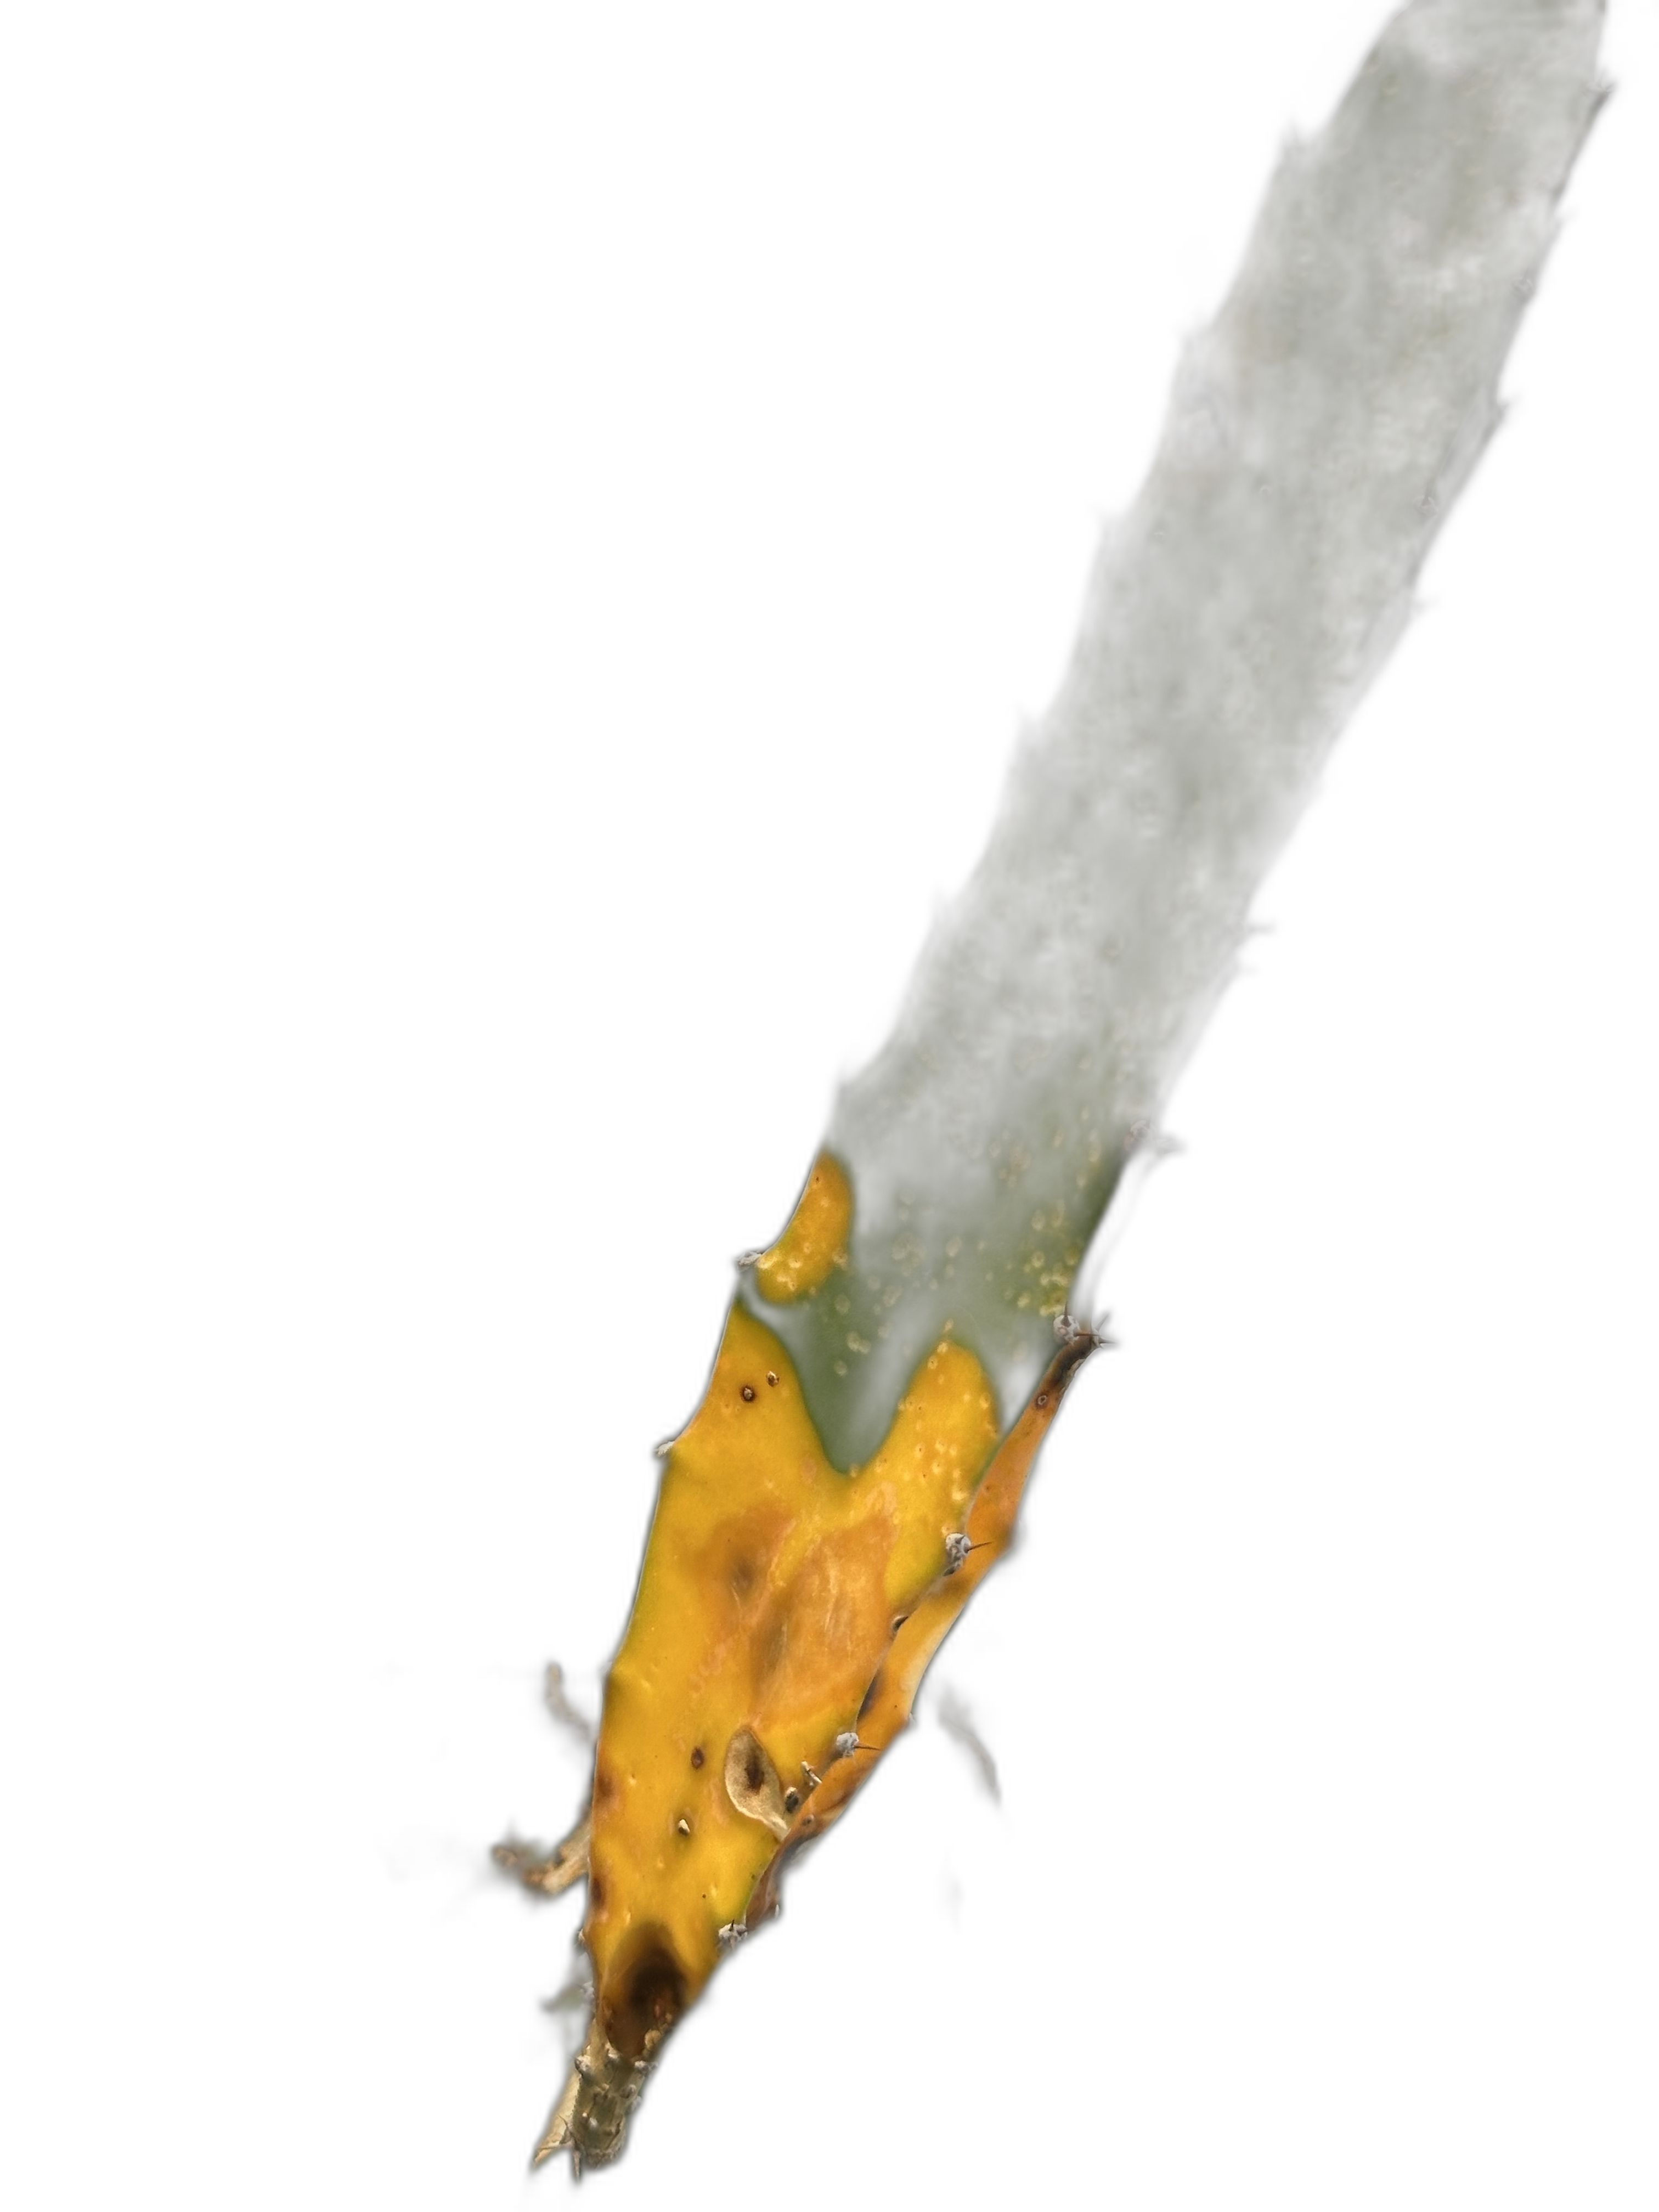
Label: Bad leaf